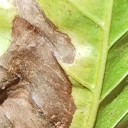
Label: Phoma